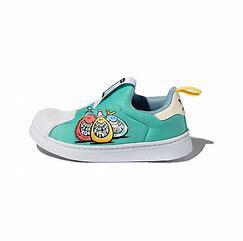
Brand: adidas
Model: originals BP Adidas Originals Superstar 360 C